Liam Walker

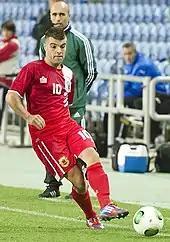
Walker playing for Gibraltar in 2013.

Walker played in 2011 Island Games, starting in all Gibraltar's matches, and scoring a hat-trick against Ynys Môn on 27 June. Walker stood as the only professional player in the national team.